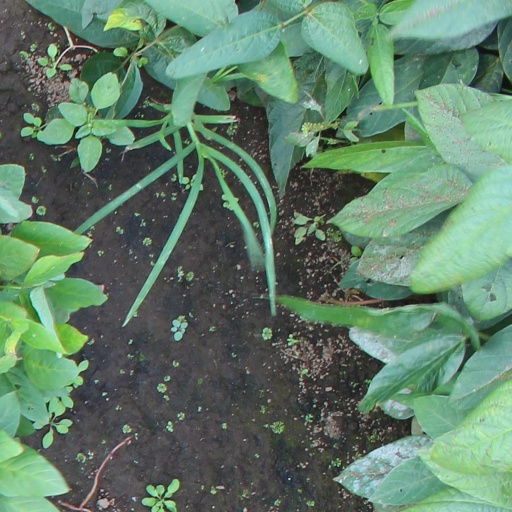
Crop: soybean